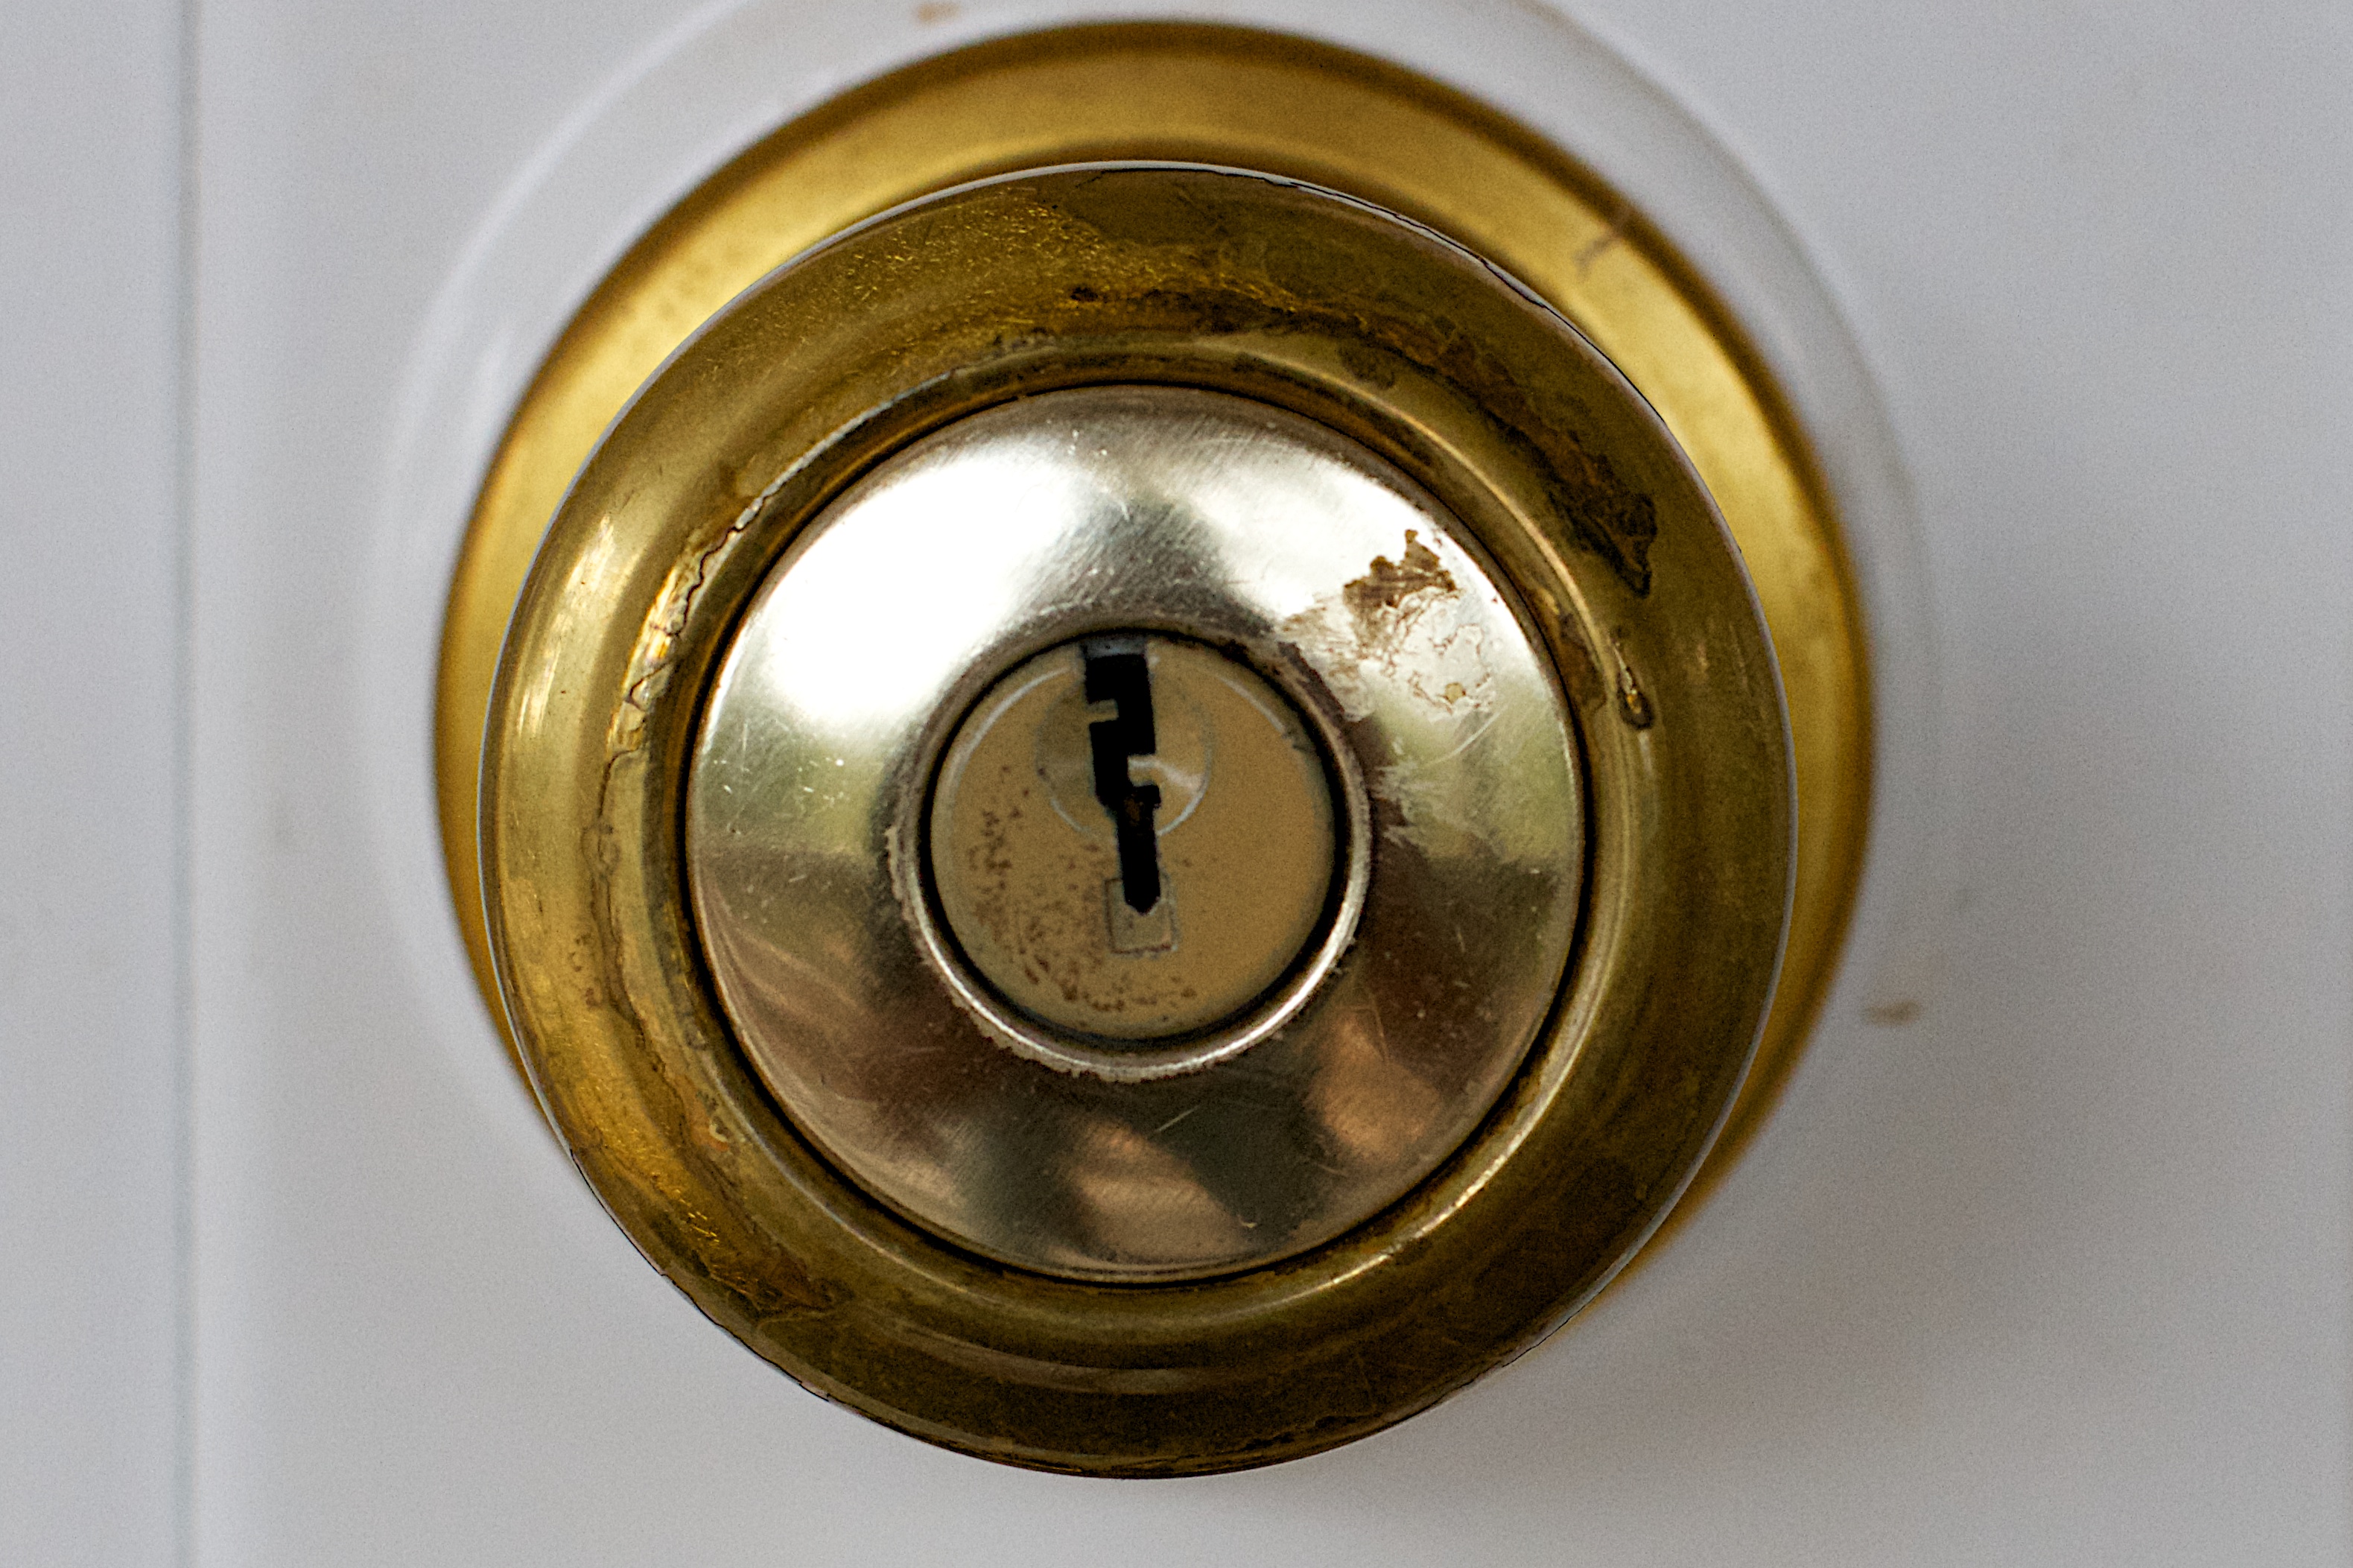
wheel, metal, material, brass, lock